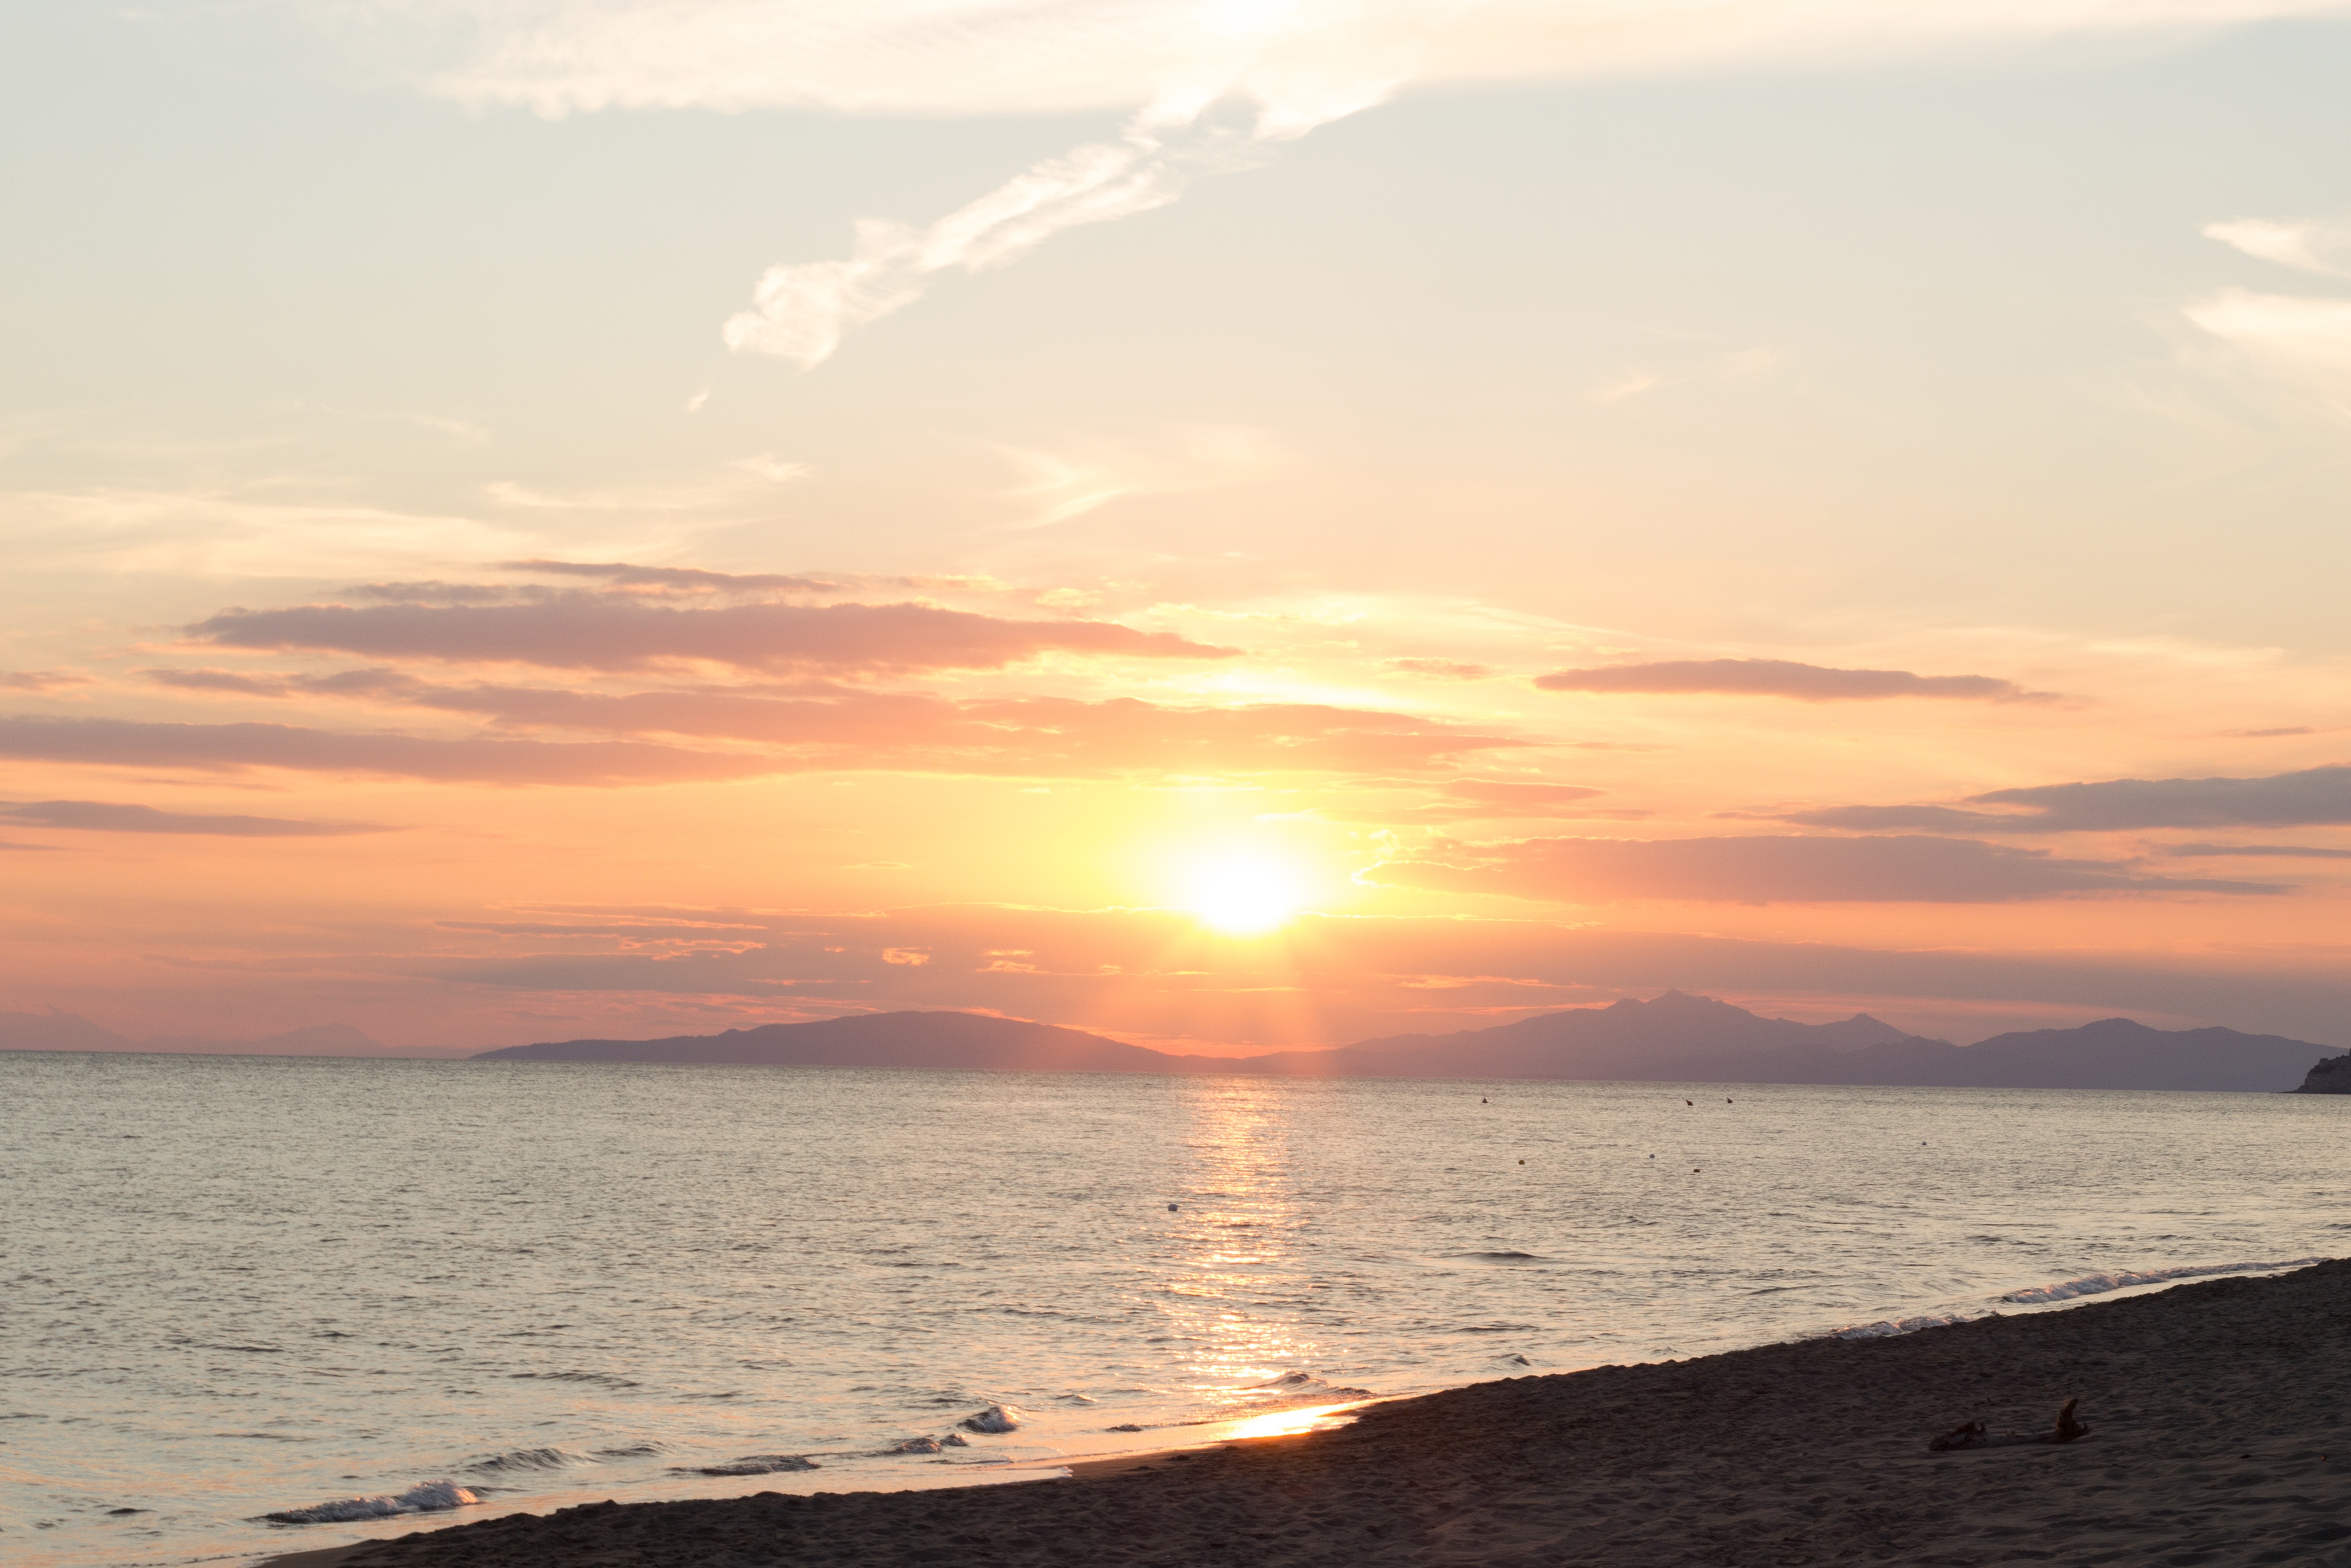
beach, sea, coast, ocean, horizon, sun, sunrise, sunset, sunlight, morning, shore, dawn, dusk, body of water, afterglow, wind wave